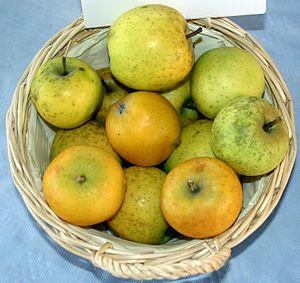
La reinette Ananas est une pomme assez petite de forme conique allongée à fine peau jaune ayant tendance au vert ponctué de marron et de gris. Sa chair est blanc-jaune, tendre, juteuse, avec un parfum d'ananas à maturité. Svenska: Ananasrenett är en äppelsort vars ursprung enligt de flesta pomologer är Holland. Skalet på detta äpple är rött och närmast gröngult. Köttet som är mört är sött och syrligt, och äpplet har en stark och behaglig doft.
Reinette est le nom de plusieurs dizaines de variétés de pommes.
La Reinette Ananas est une variété de pomme obtenue aux Pays-Bas vers 1820.